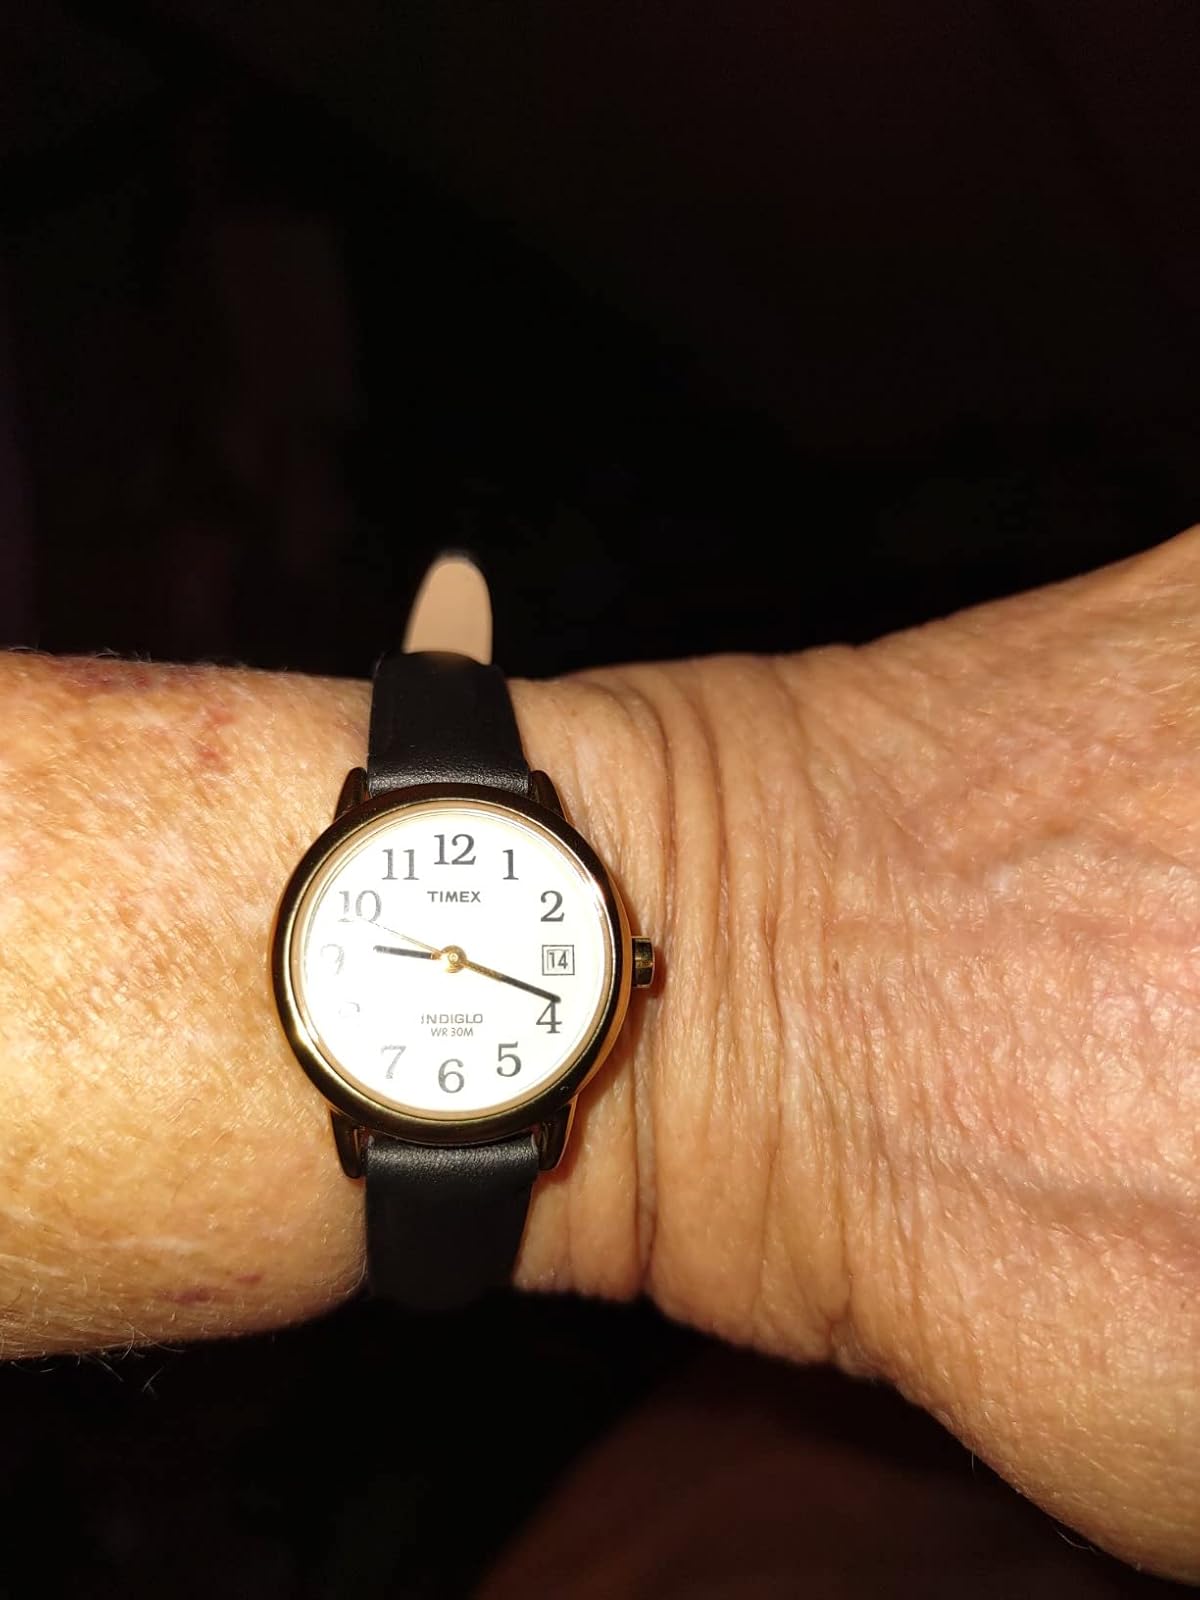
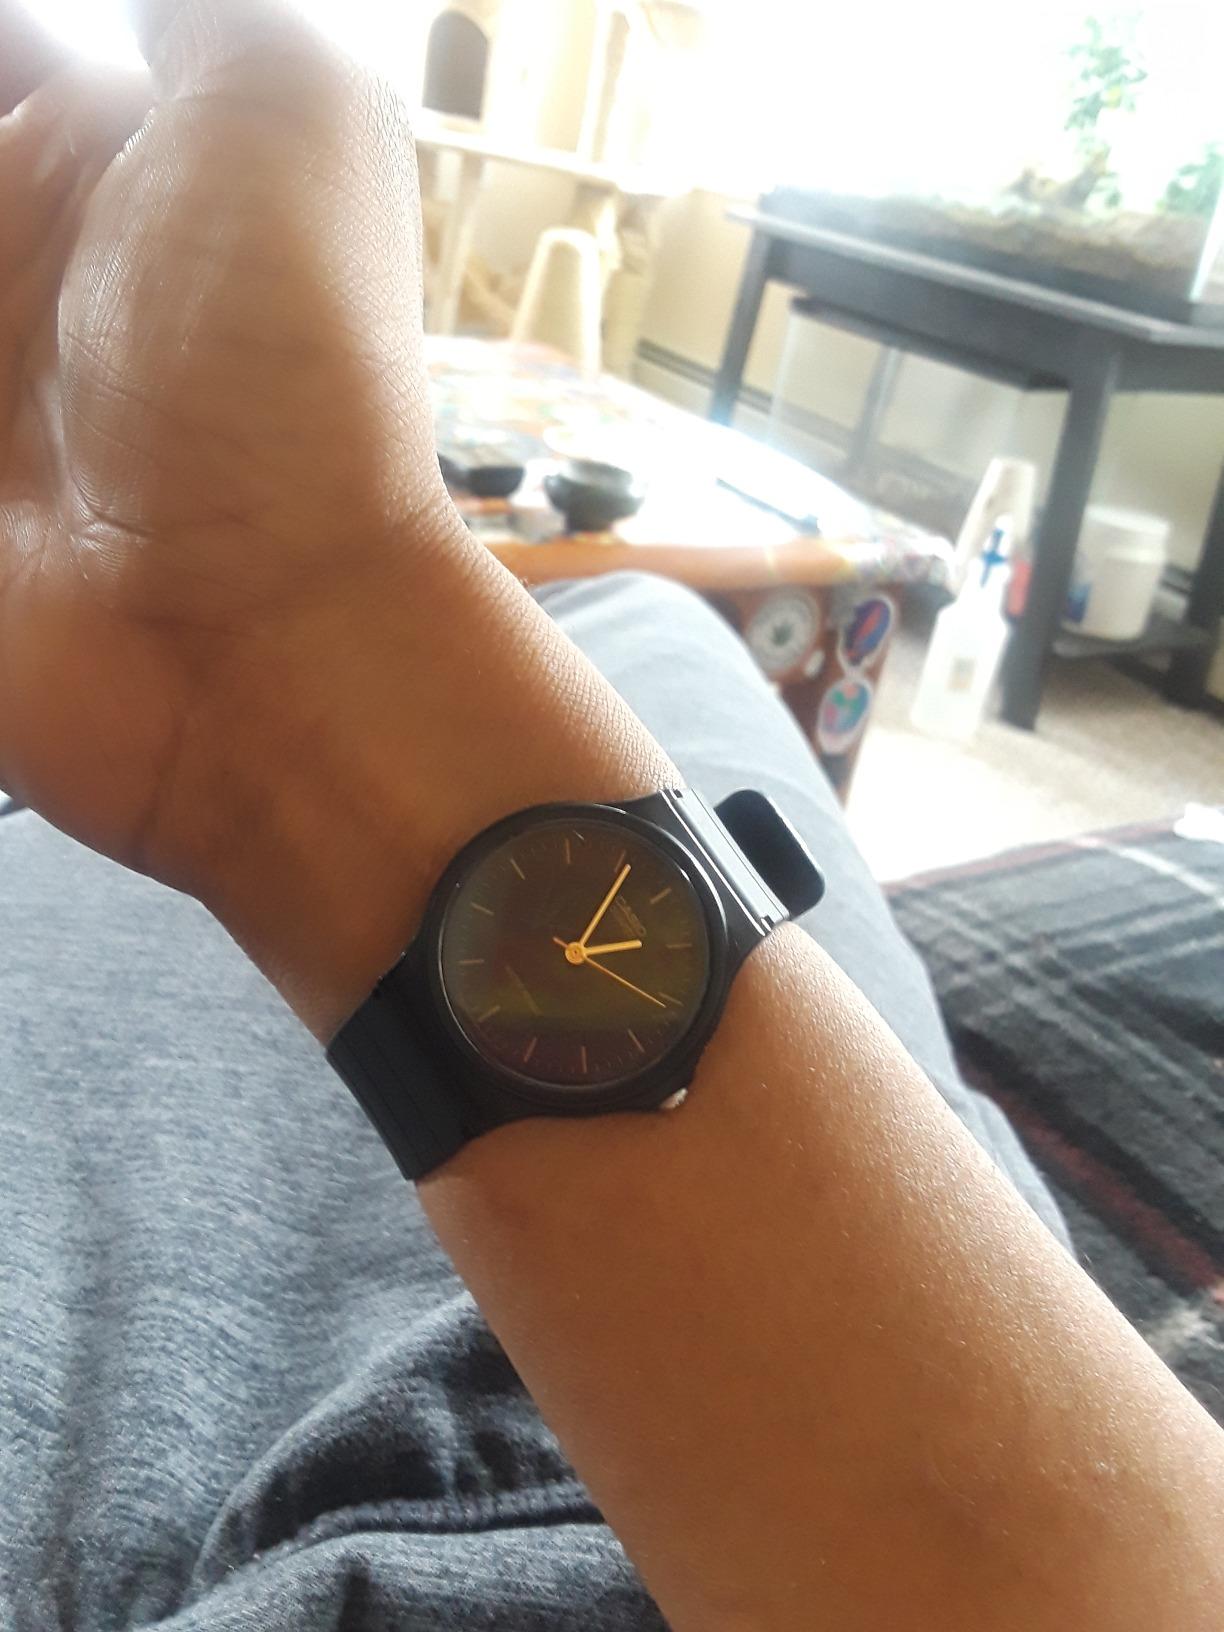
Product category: accessories_watch
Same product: no